Thioredoxin reductase

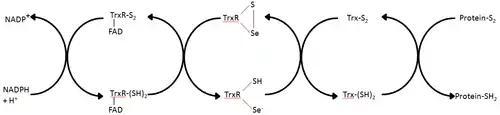
Schematic diagram of TrxR's cellular role Adapted from Holmgren et al.

Two classes of thioredoxin reductase have evolved independently from a shared ancestor of the FAD/NAD(P)-binding domain superfamily (IPR036188):